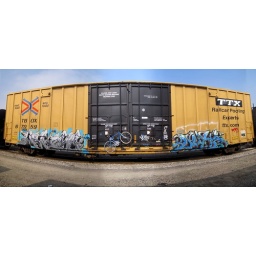
bike is in the flick for scale. these boxes are huge!